Castle Cary railway station

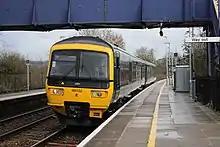
A Class 165 unit arrives with a Gloucester to Weymouth service

The Great Western Railway service between London Paddington and Exeter St Davids runs approximately every two hours, with 9 trains towards London Paddington per day, and 10 trains towards Exeter St Davids, although some services will reach stations such as Paignton and Plymouth. The service between Gloucester and Weymouth runs on a similar frequency, with 9 trains in each direction all weekdays except Friday, where only 8 operate northbound, however, some trains only operate between Bristol Temple Meads and Weymouth.